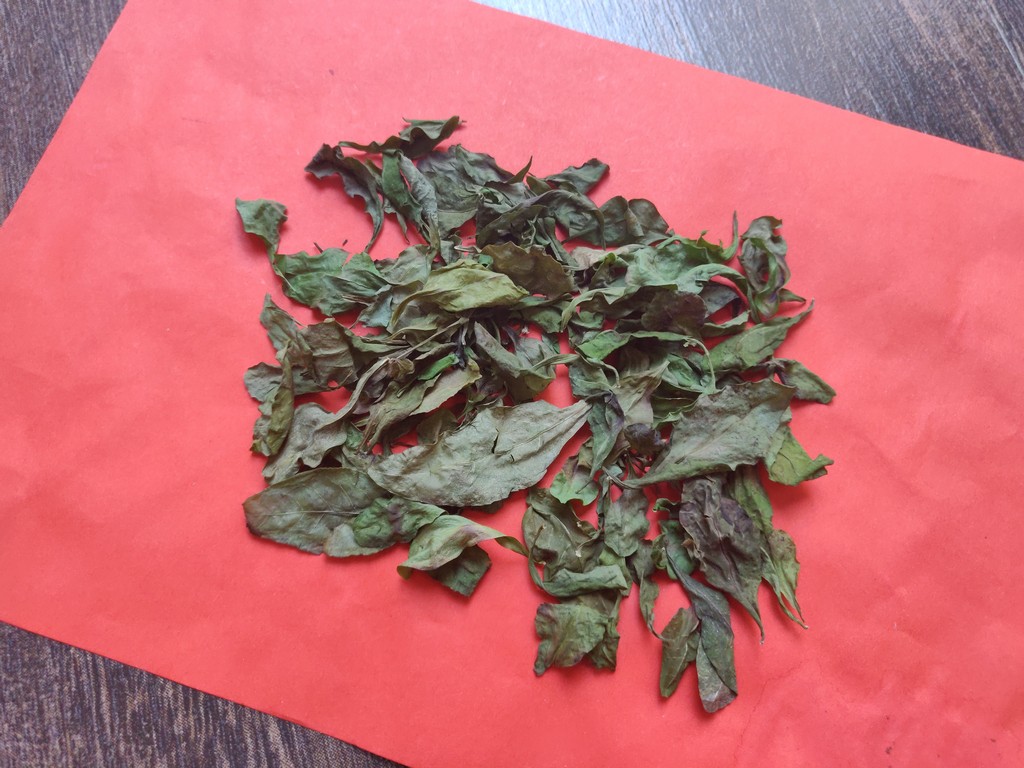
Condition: Dried
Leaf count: multiple
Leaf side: unknown